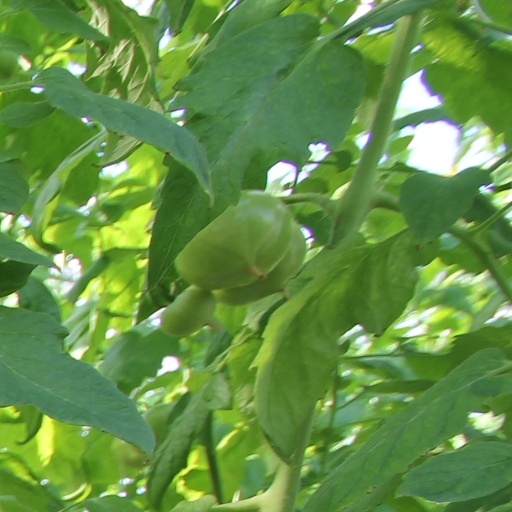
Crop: tomato